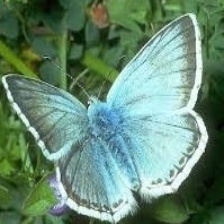
Species: CHALK HILL BLUE
Butterfly family (ImageNet category): lycaenid_butterfly